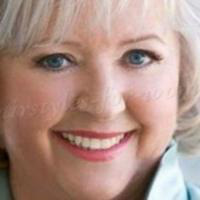
Age group: age 56-65